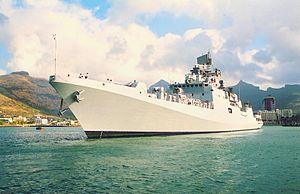
La piraterie autour de la Corne de l'Afrique, essentiellement composée de pirates somaliens, a pris la forme d'attaques de navires, de pillages et d'enlèvements en mer à partir de 2005. Elle est devenue une menace pour le transport maritime international et de nombreuses organisations internationales, l'Organisation maritime internationale et le Programme alimentaire mondial notamment, ont exprimé leur préoccupation devant l'augmentation de la fréquence des actes de piraterie. En réponse à la fréquence de ces actes, des bâtiments militaires de l'OTAN, russes, indiens, chinois et sud-coréens ont été mobilisés. Ils sillonnent la zone et escortent certains navires tandis que des gardes armés sont embarqués sur des navires civils, réduisant notablement les actes de pirateries à partir de 2014. En 2019, les attaques ont diminué dans la corne de l'Afrique, mais ont augmenté en revanche, de l'autre côté, au large du Nigéria.